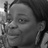
Emotion: happy